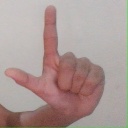
अक्षर: ल